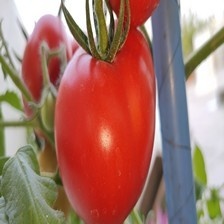
Label: tomato